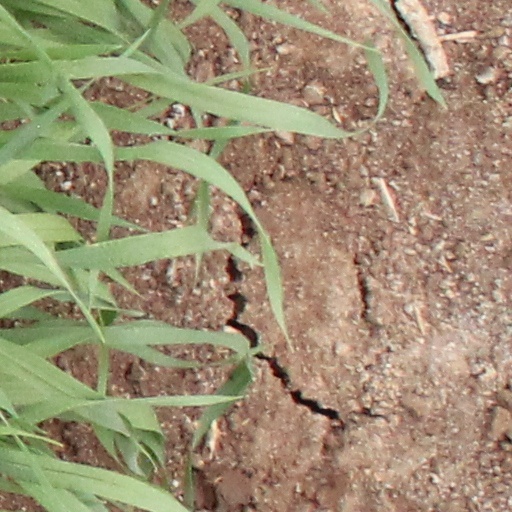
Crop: wheat